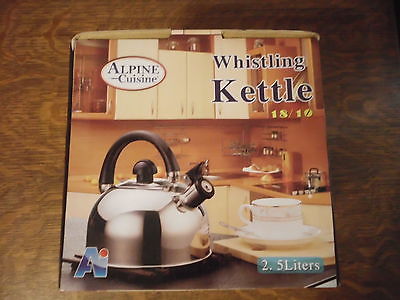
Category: kettle